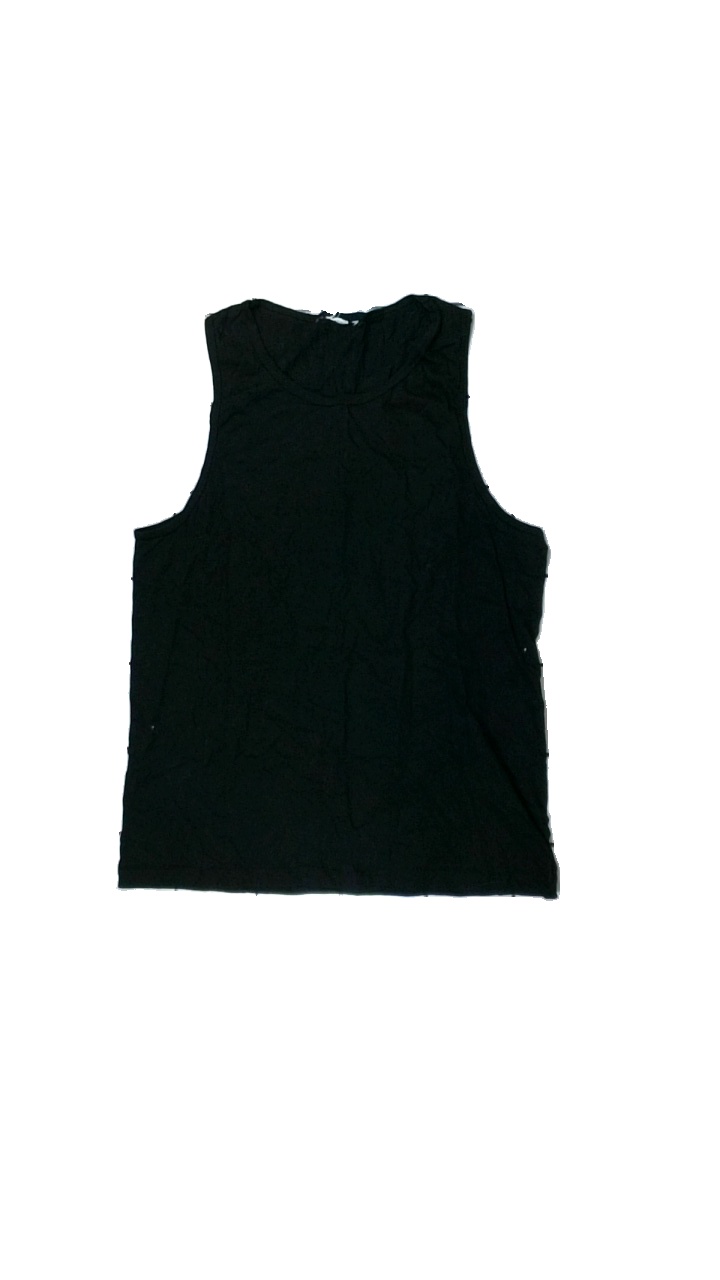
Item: Tank Top (Unisex)
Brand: Missing
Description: Basic black tank top
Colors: Black
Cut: Regular, C-collar
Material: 100% cotton
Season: All
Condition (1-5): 3
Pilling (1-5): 4
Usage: Reuse
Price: <50